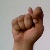
The image shows a hand gesture representing the letter 'T' in Indian Sign Language.